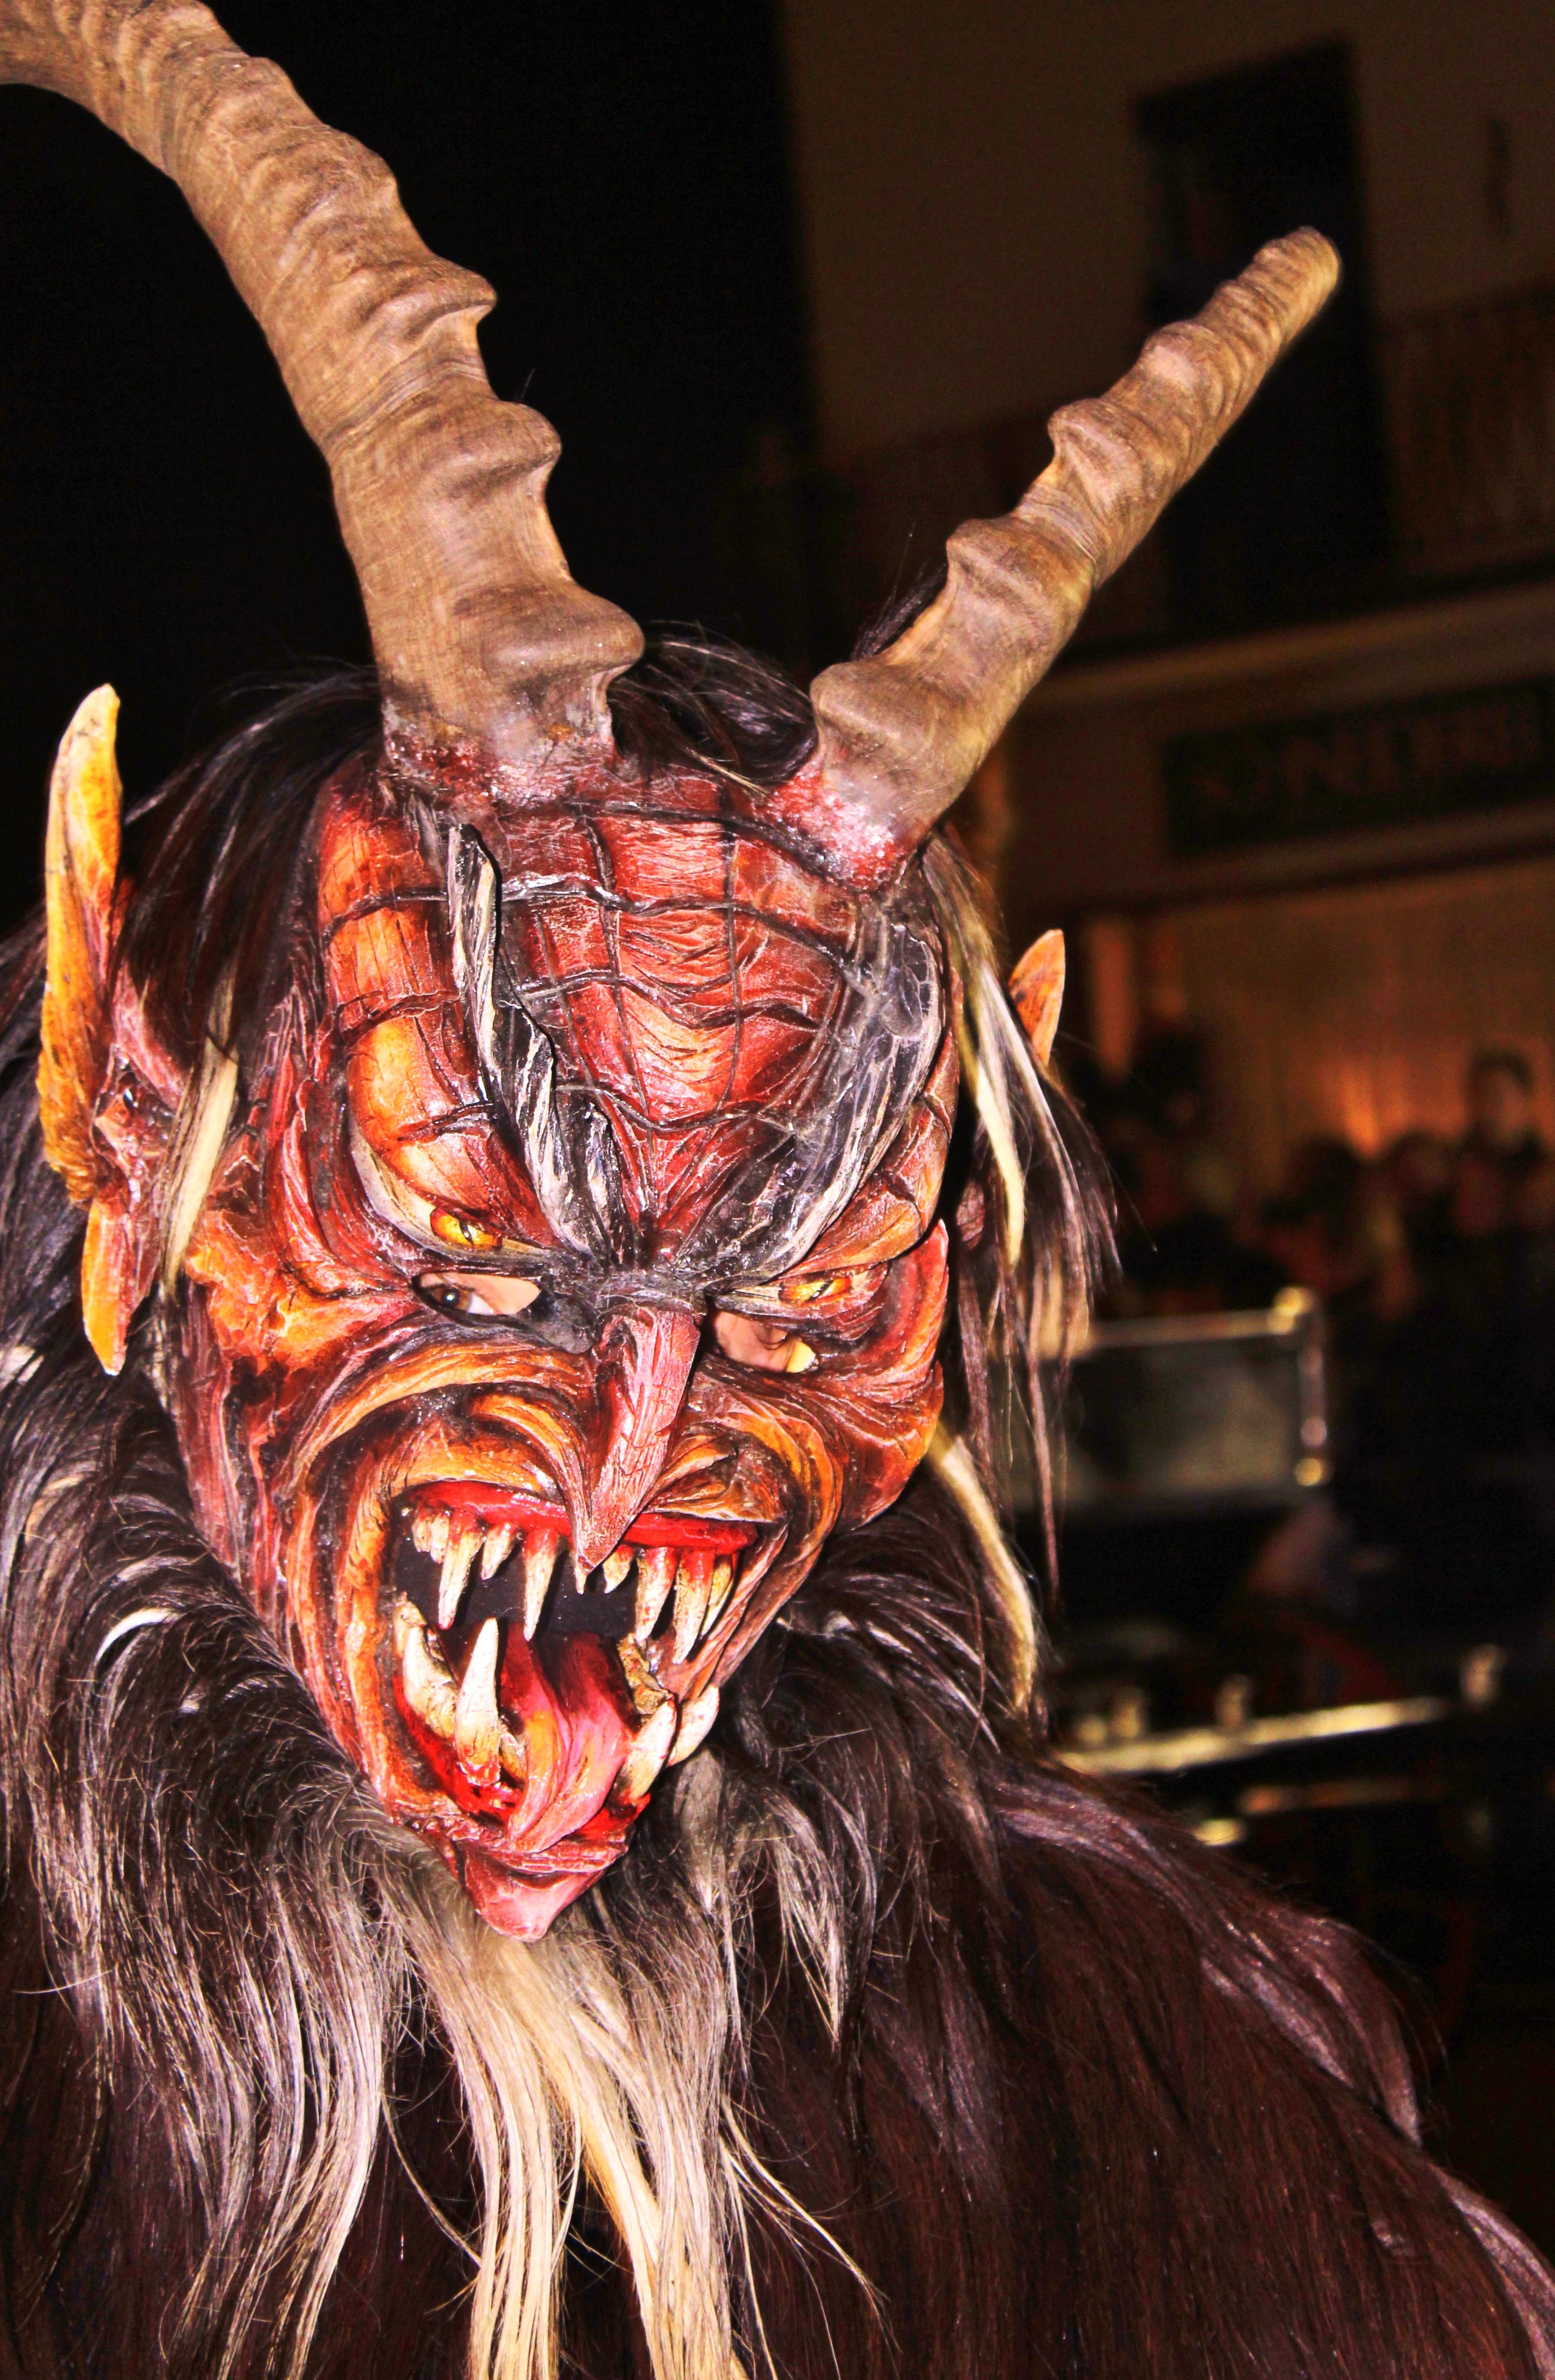
carnival, clothing, mask, facemask, head, devil, costume, panel, masque